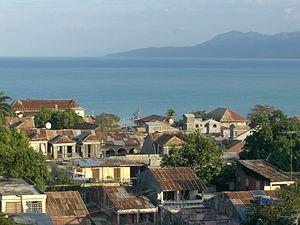
Jérémie est une commune d'Haïti, chef-lieu du département de Grand'Anse, arrondissement de Jérémie.